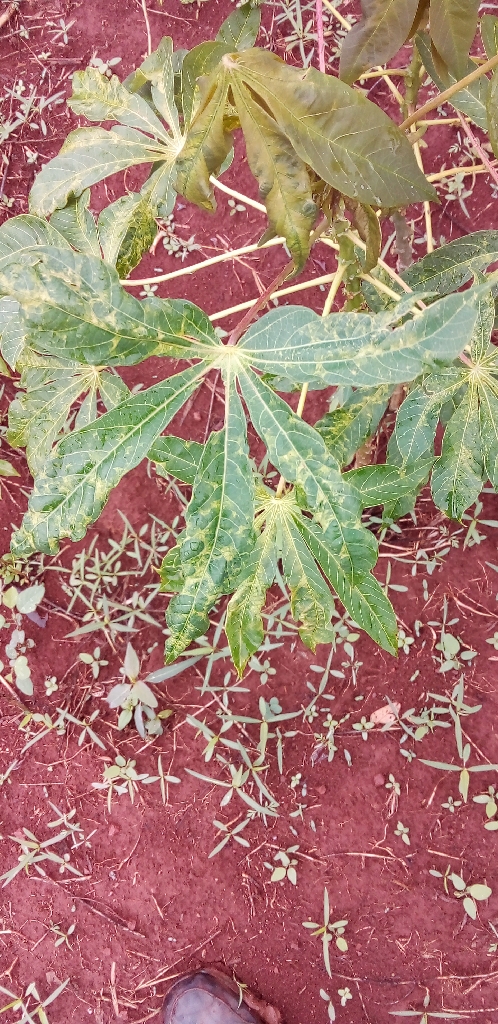
Label: cassava mosaic disease (cmd)